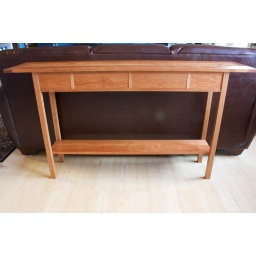
The sofa table is finally complete (with the exception of drawer-pulls) and now at home in our great-room.